LG Cookie (KP500)

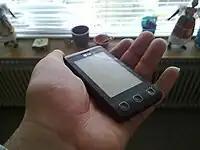
LG Cookie in the hand

The phone was originally released in four colors: Black, Vandyke Brown, Anodizing Silver, and Elegant Gold. This was later increased to ten colors including white, pink and purple.